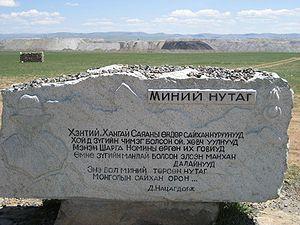
Borjgin Dashdorjiin Natsagdorj était un poète, écrivain et dramaturge mongol. Fondateur de l'Union des écrivains de Mongolie, il est considéré comme l'un des pères fondateurs de la littérature mongole moderne et le premier écrivain "socialiste classique" de Mongolie.